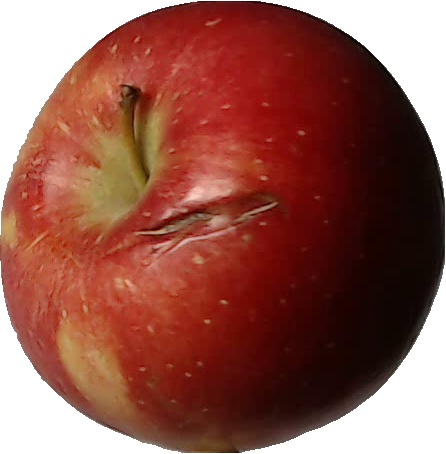
Label: apple_braeburn_1